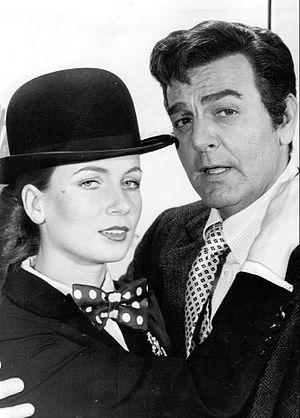
Mike Connors, né Krekor Ohanian, le 15 août 1925 à Fresno et décédé le 26 janvier 2017 à Tarzana, était un acteur et producteur de cinéma américain.